Christian Pander

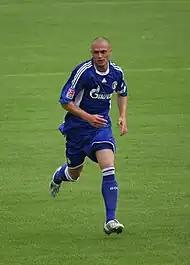
Pander playing for the club in 2008.

The 2008–09 season saw Pander making a good start to the season by helping the club go unbeaten throughout August. Against Atlético Madrid in the Champions League qualifier, he scored in the first leg in a 1–0 win, but was sent–off in the second leg, which saw Schalke 04 eliminated from the Champions League. Three weeks later, he was once again sent-off for a second bookable offence, in a 3–3 draw against Borussia Dortmund. Pander scored his first goal of the season on 2 October 2008 in a UEFA Cup match, resulting a 1–1 draw against APOEL. However, Pander's season was overshadowed with injuries. After scoring in the league against Energie Cottbus on 17 April 2009, Pander's last competitive game for Schalke was on 10 May 2009 where he injured his knee against Borussia Mönchengladbach and had to be taken off in the 16th minute. Despite this, Pander finished the 2008–09 season, making twenty-three appearances and scoring two times in all competitions.